ABCD: American-Born Confused Desi (2013 film)

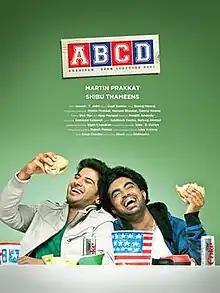
Theatrical-release poster

ABCD: American-Born Confused Desi is a 2013 Indian Malayalam-language black comedy film directed by Martin Prakkat, produced by Shibu Thameens under the banner of Thameens Films. It stars Dulquer Salmaan, Jacob Gregory, Tovino Thomas and Aparna Gopinath . The film features music composed by Gopi Sunder, cinematography is handled by Jomon T. John. The film deals about the journey of two young American Malayalees to Kerala. The title is based on the term American-Born Confused Desi. Released on 14 June 2013, the film received positive reviews and was commercially successful. It marked the first collaboration between Dulquer Salmaan and Martin Prakkat. The film was remade into Telugu in 2019 with the same name.